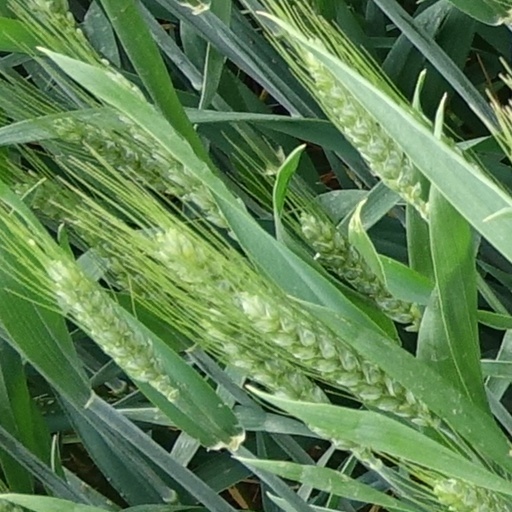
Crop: wheat